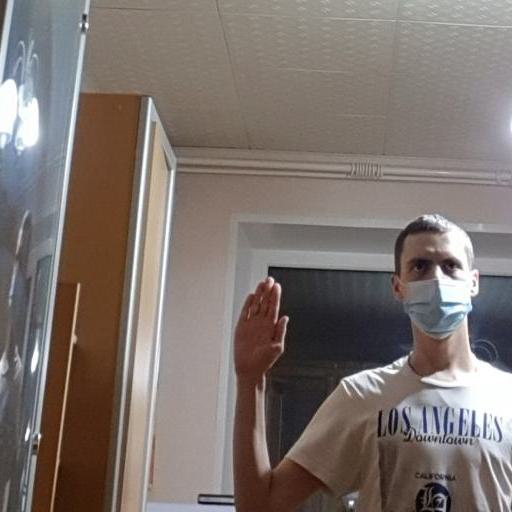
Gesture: stop